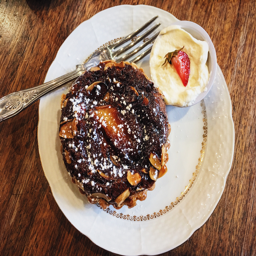
food and drink recommendations on a long weekend